John Burns

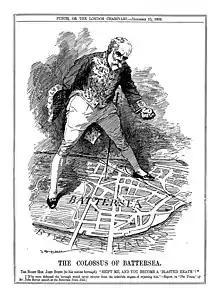
Burns as the Colossus of Battersea, in a 1909 Punch cartoon by Leonard Raven-Hill

In 1892, he was elected as Member of Parliament for Battersea as the candidate of the Battersea Liberal Association. He displayed fervent Parliamentary opposition to the Second Boer War (1900).